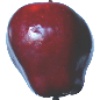
Label: Apple Red Delicious 1